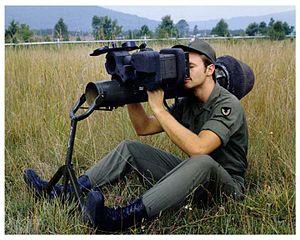
Le M47 Dragon, connu aussi sous la désignation de FGM-77, fut le premier missile antichar, transportable et mis en œuvre par un seul homme. Son nom a été donné suite aux séries d'étincelles et de crépitements émis par la trentaine de mini-moteurs fusée propulsant le missile. Il a été remplacé au milieu des années 1990 par le FGM-148 Javelin après vingt années de service.